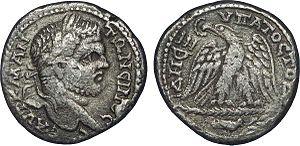
Ashkelon ou Ascalon est une ville balnéaire d'Israël sur la côte méditerranéenne dans le district sud, au nord de la Bande de Gaza.